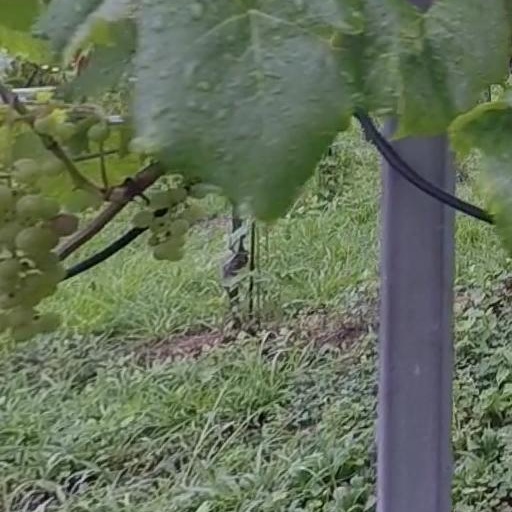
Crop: grape